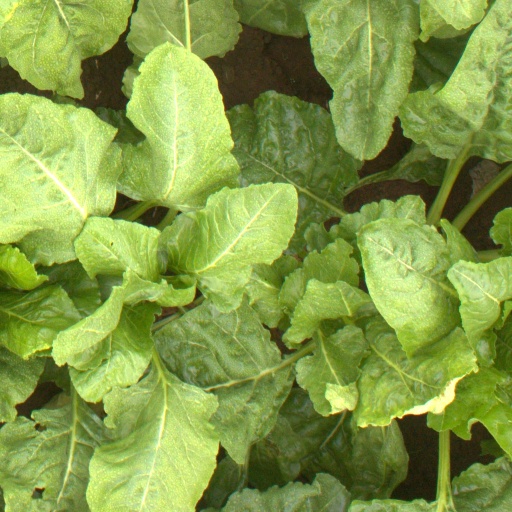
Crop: sugar beet